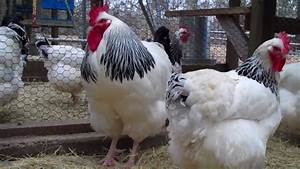
Label: gallina